Bill Hayden

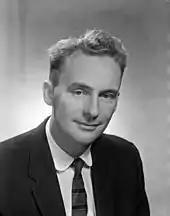
Hayden shortly after his election, in 1962

Hayden held far-left views as a young man and attempted to join the Communist Party of Australia, but was refused membership due to his police ties. He first attempted to join the ALP in South Brisbane in 1953, but was also regarded with suspicion in the context of the ALP split of the mid-1950s. He was ultimately recruited to the Redbank branch of the ALP in 1957. Hayden became "an active and energetic party worker, closely aligned with the left-wing Trades Hall faction that now controlled the Queensland ALP". He became secretary of the electoral executive committee for the state seat of Bremer and president of the divisional executive for the federal seat of Oxley. In 1960 he began attending adult matriculation classes with a view towards attending university. He also attended political science lectures given by Max Poulter at the Brisbane Trades Hall.